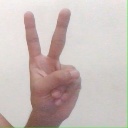
अक्षर: क